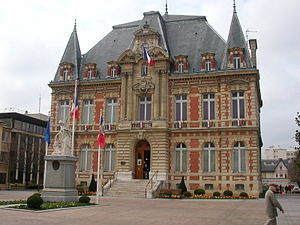
Rueil-Malmaison
Rådhuset i Rueil-Malmaison.
Rueil-Malmaison er en kommune og by i de vestlige forstæder til Paris i Frankrig.